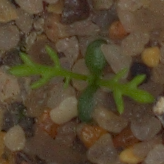
Label: scentless_mayweed